Turning Point: Fall of Liberty

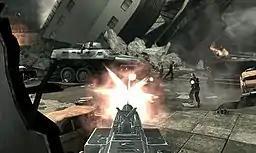
Fighting in the streets of New York City. The spire of the Chrysler Building can be seen in the background.

The game begins with German aircraft attacking New York City. The protagonist, Dan Carson, is a construction worker who is on an unfinished skyscraper when the surprise attack hits. Surviving the attack, Carson manages to link up with a National Guard unit battling a fighting retreat out of the city. The German invasion force overruns major cities on the Eastern Seaboard including New York, Boston, Philadelphia, and Washington, D.C. Propaganda Minister Joseph Goebbels announces that President Thomas E. Dewey, and Vice President Haley will be resigning, allowing the Nazi-supported Speaker of the House James Edward Stevenson to lead the new puppet government. President Stevenson's first act in office is calling all American armed forces to stand down.